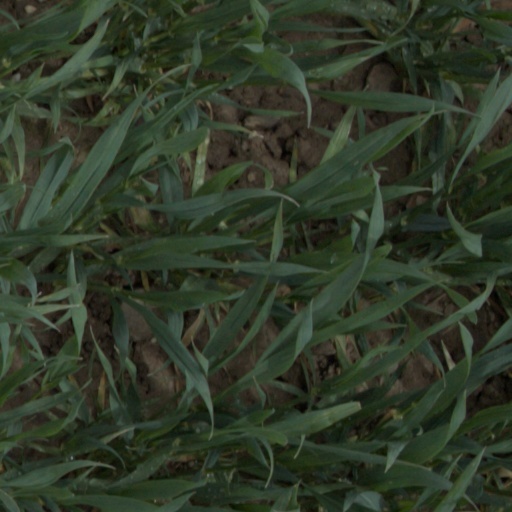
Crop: wheat